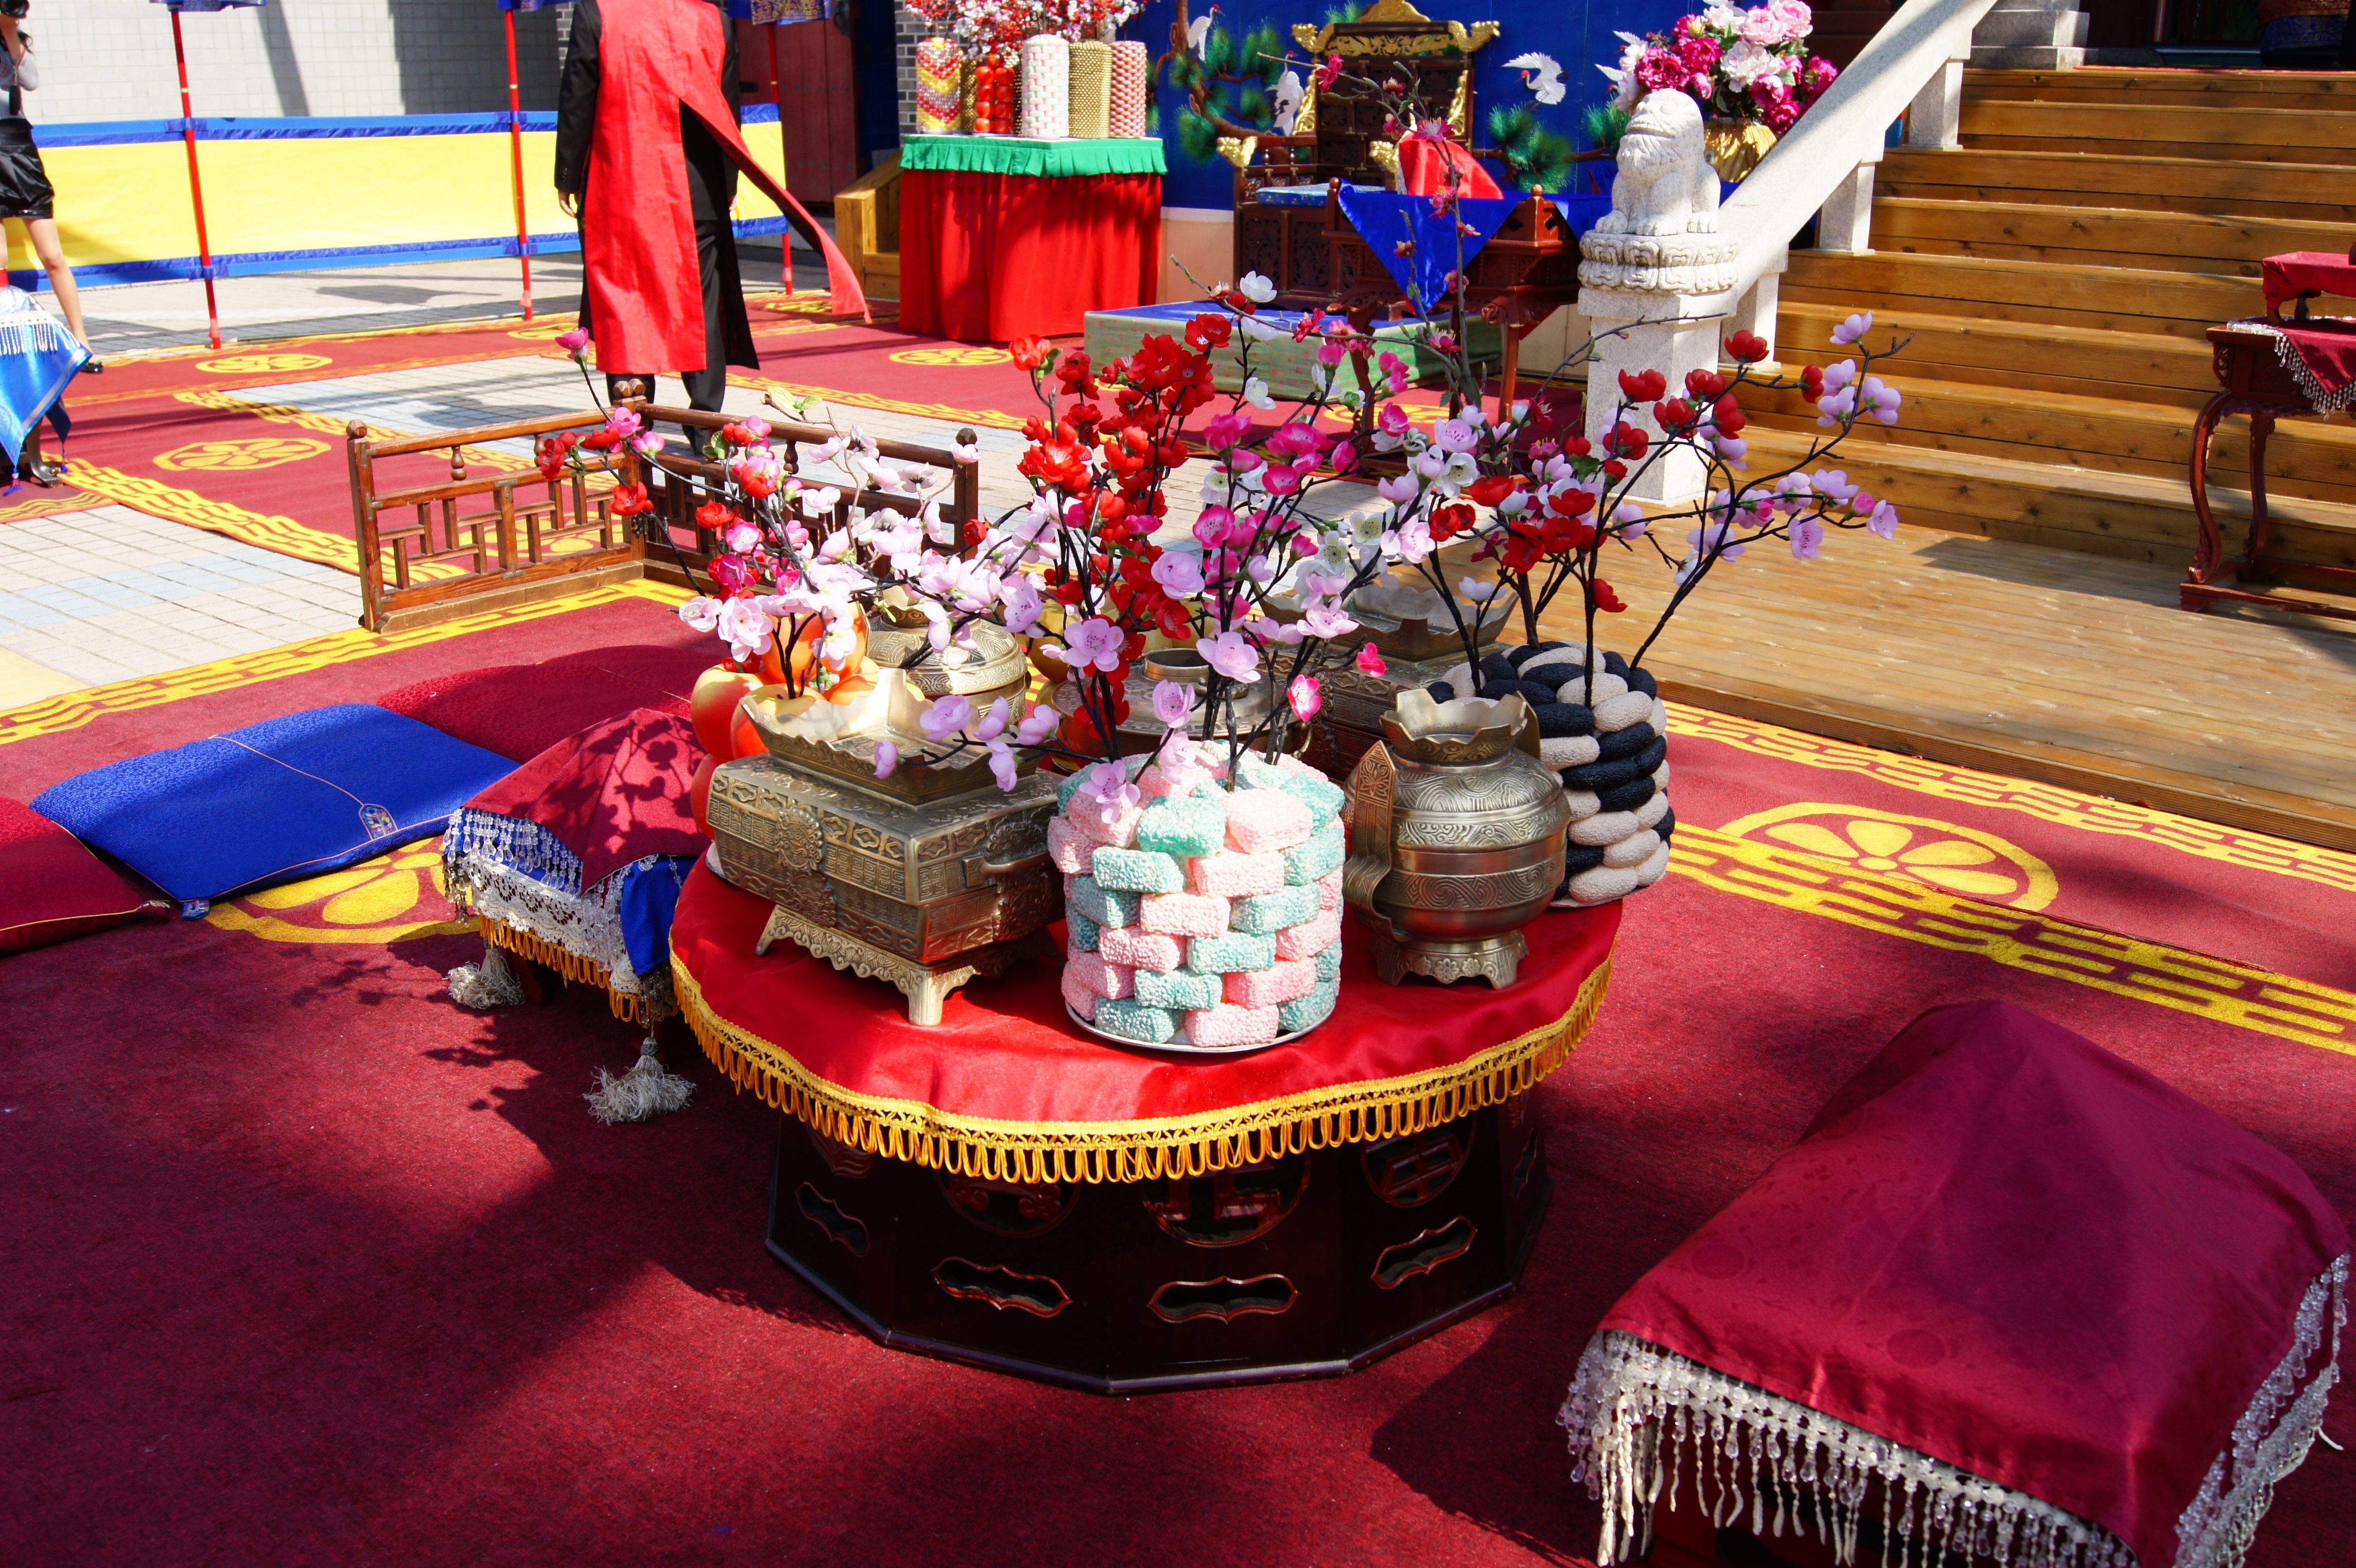
festival, fair